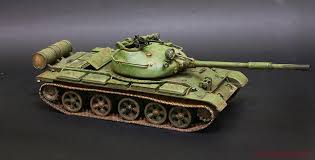
Label: Tank